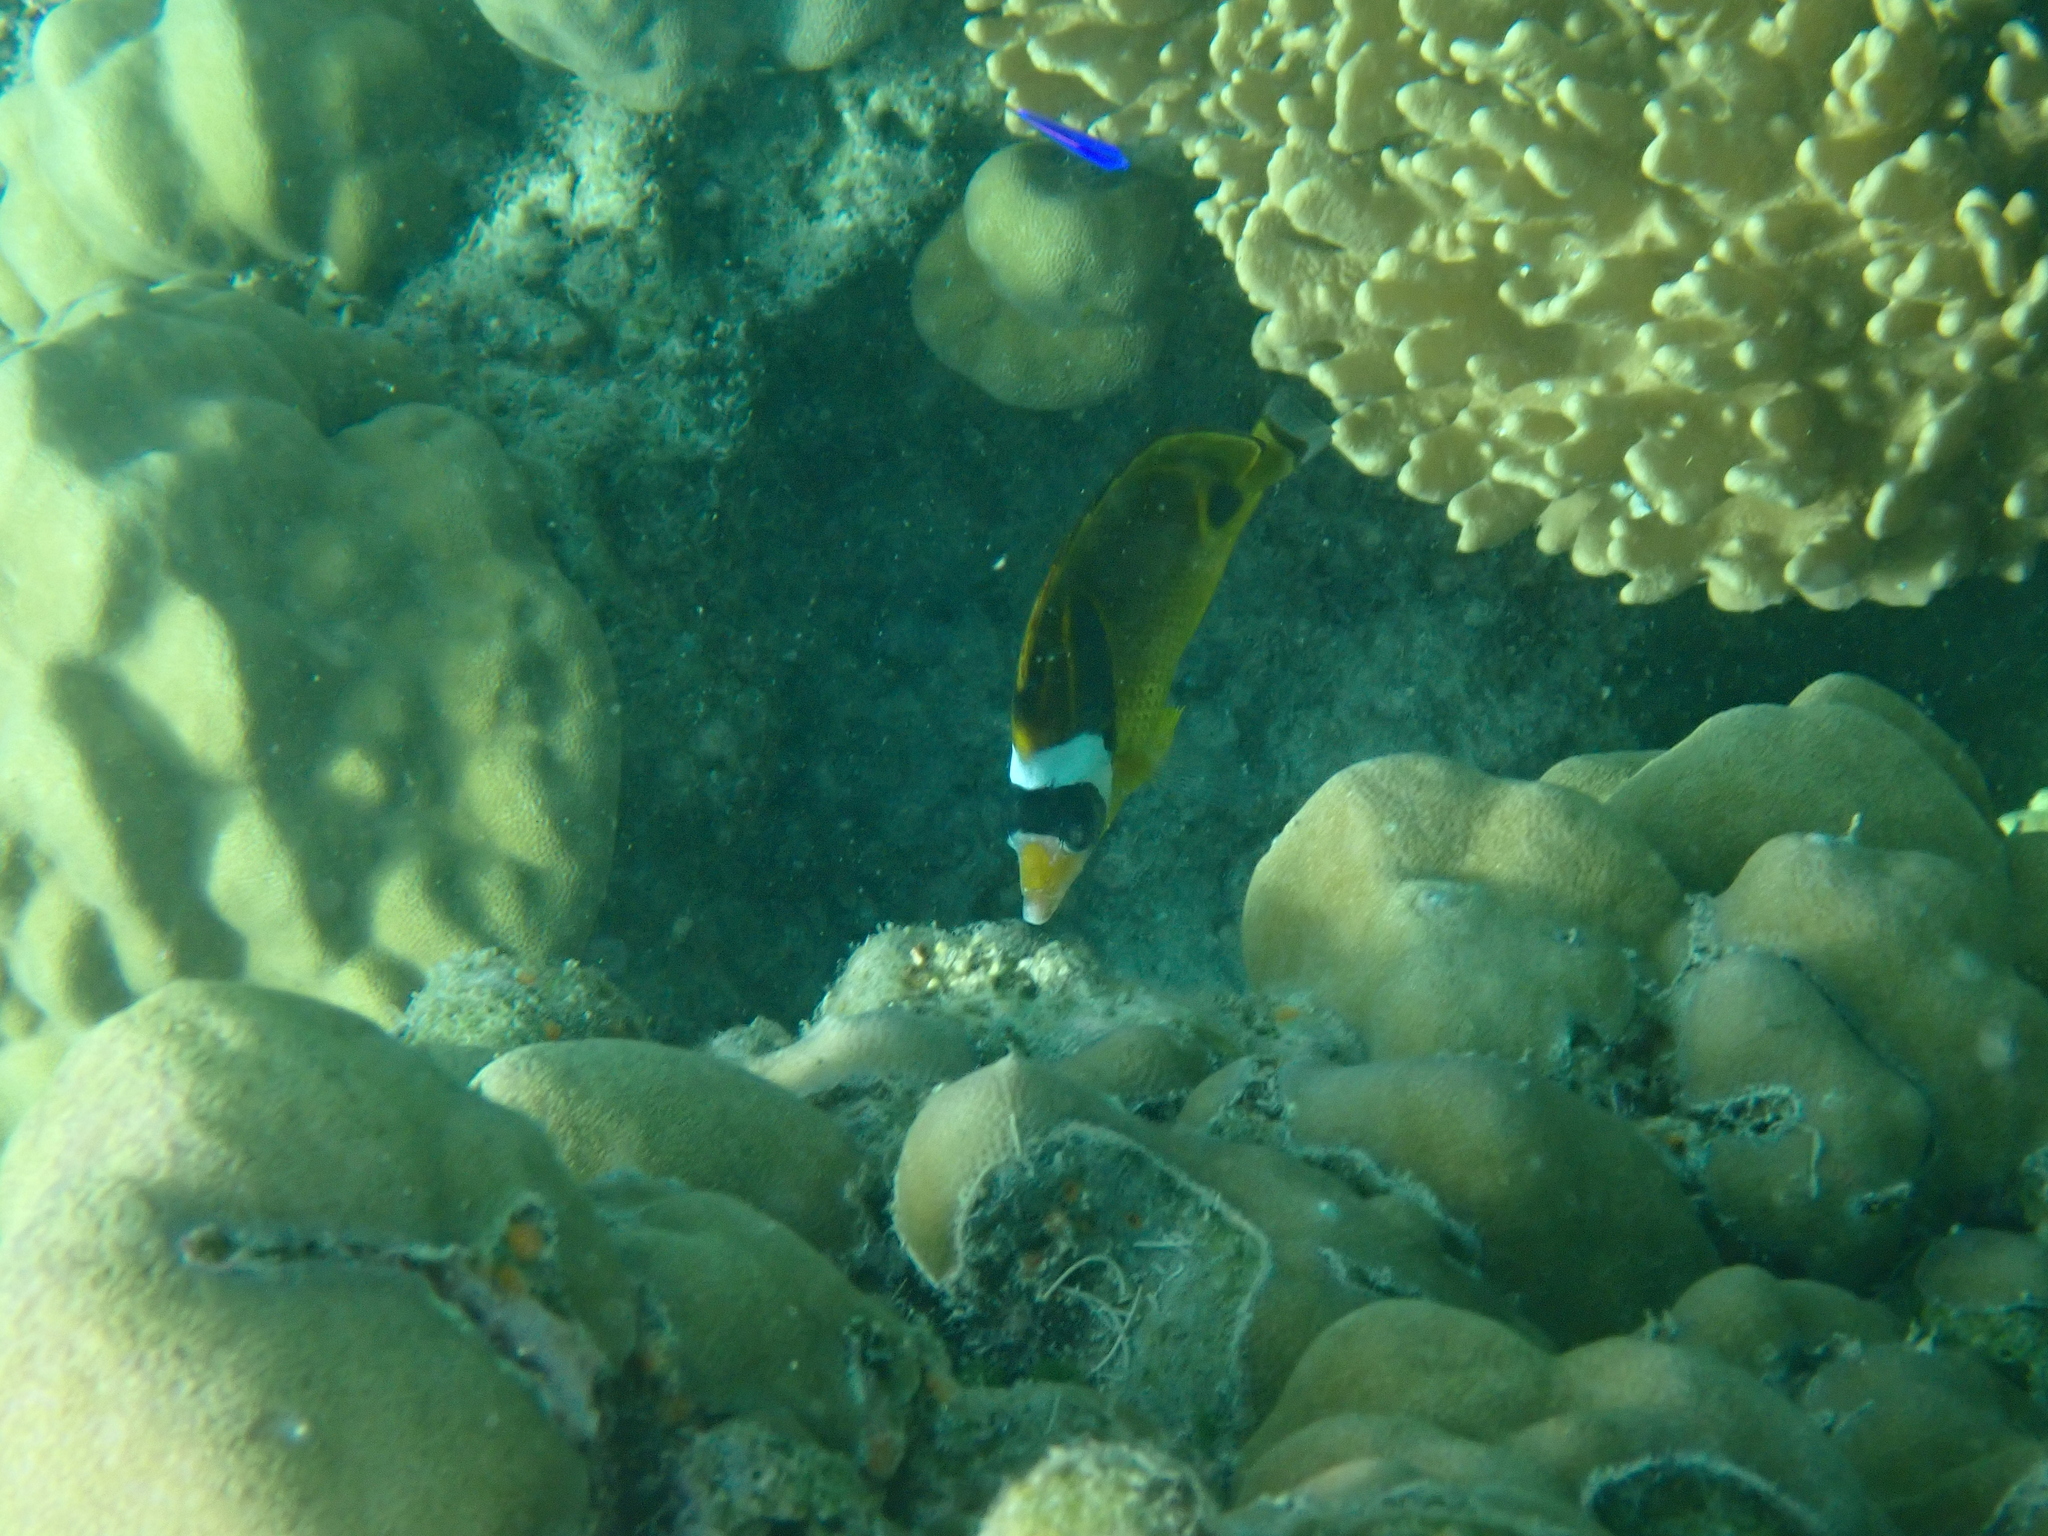
Chaetodon lunula (Raccoon Butterflyfish)